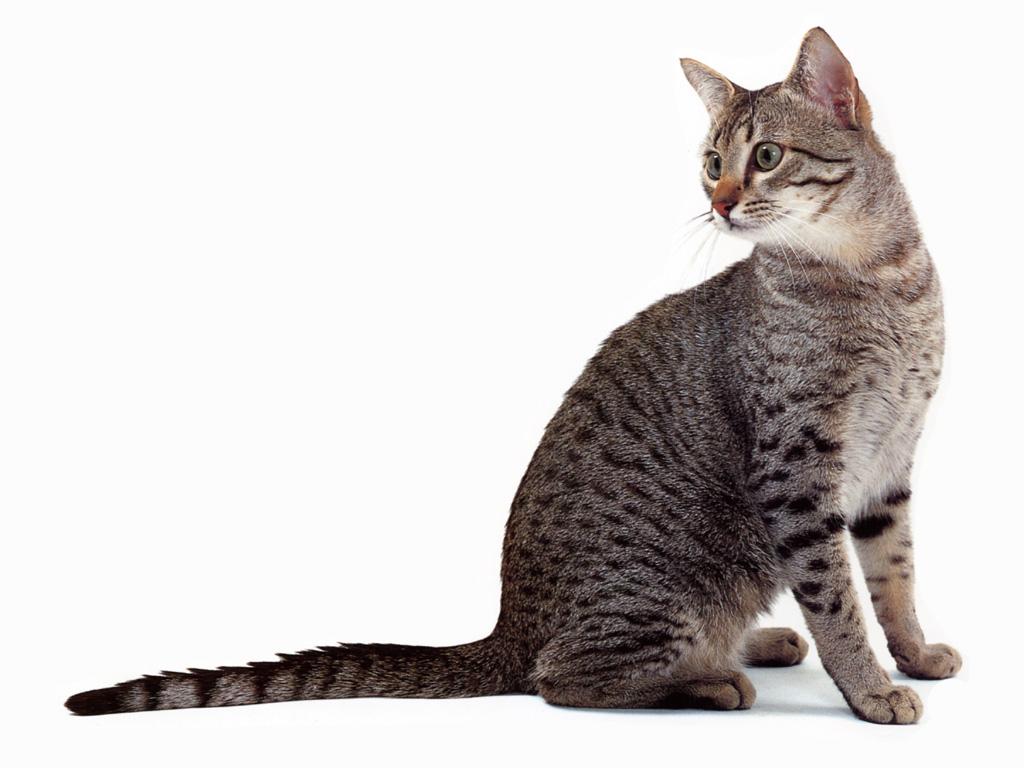
Breed: Egyptian Mau